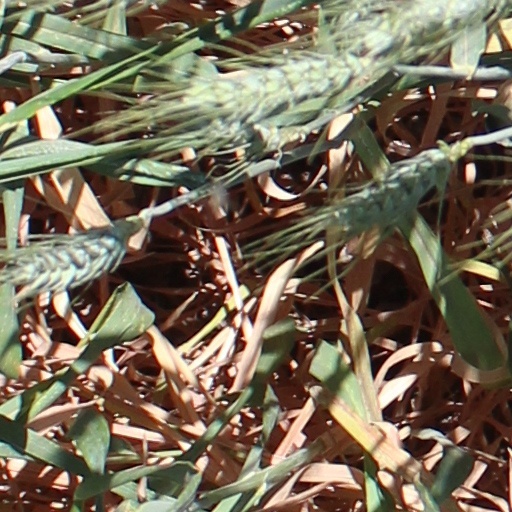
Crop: wheat